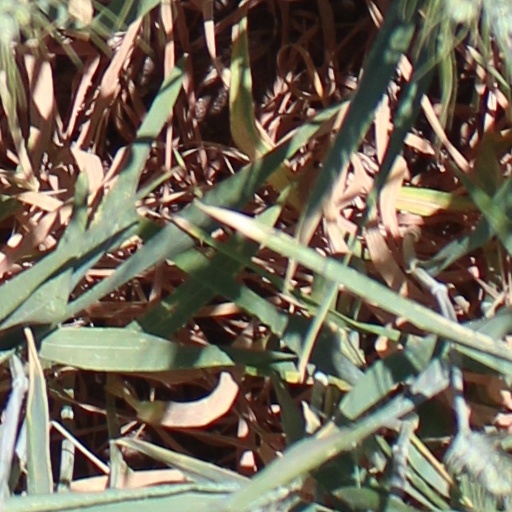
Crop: wheat